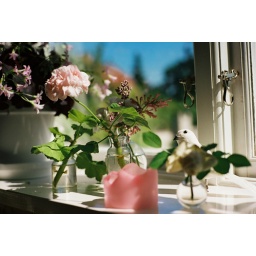
bird in window